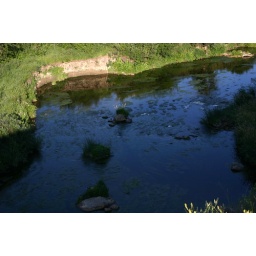
My interest here was the intense blue with sky reflections in running water.